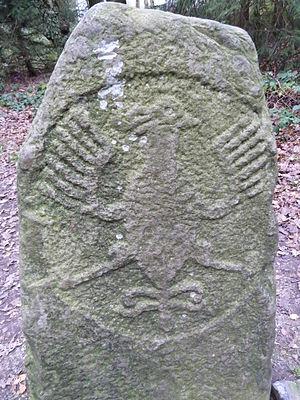
Un sceau, ou un scel, est une empreinte destinée à garantir l'authenticité d'un document ou d'une information, et à rendre évidente son éventuelle divulgation ou son altération. Le terme désigne également l'objet, la matrice qui permet de réaliser cette empreinte.